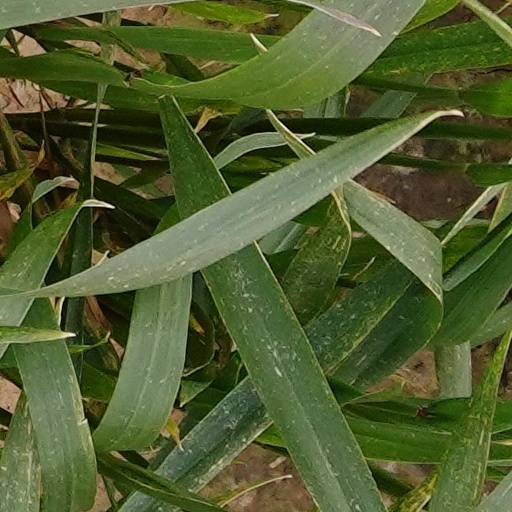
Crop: wheat